Question: Please indicate a possible affordance area of the tennis racket that can be used for holding
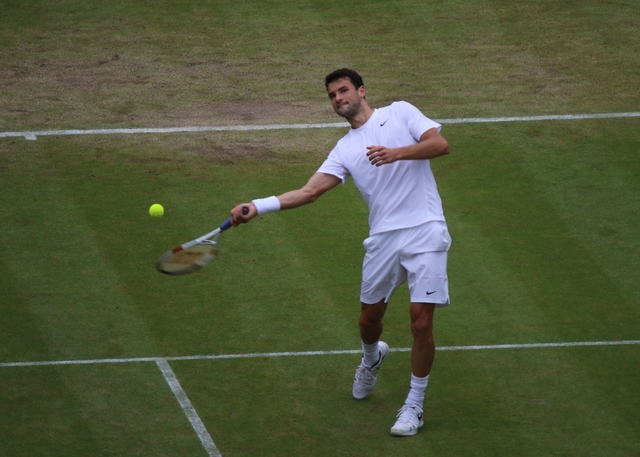
Answer: [206.668, 201.798, 247.94, 237.162]